Huizen

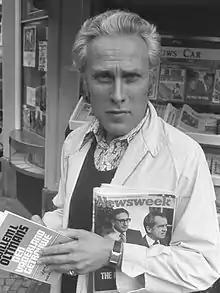
Willem Oltmans, 1973

The municipal council of Huizen consists of 27 seats, which at the 2022 municipal elections divided as follows: